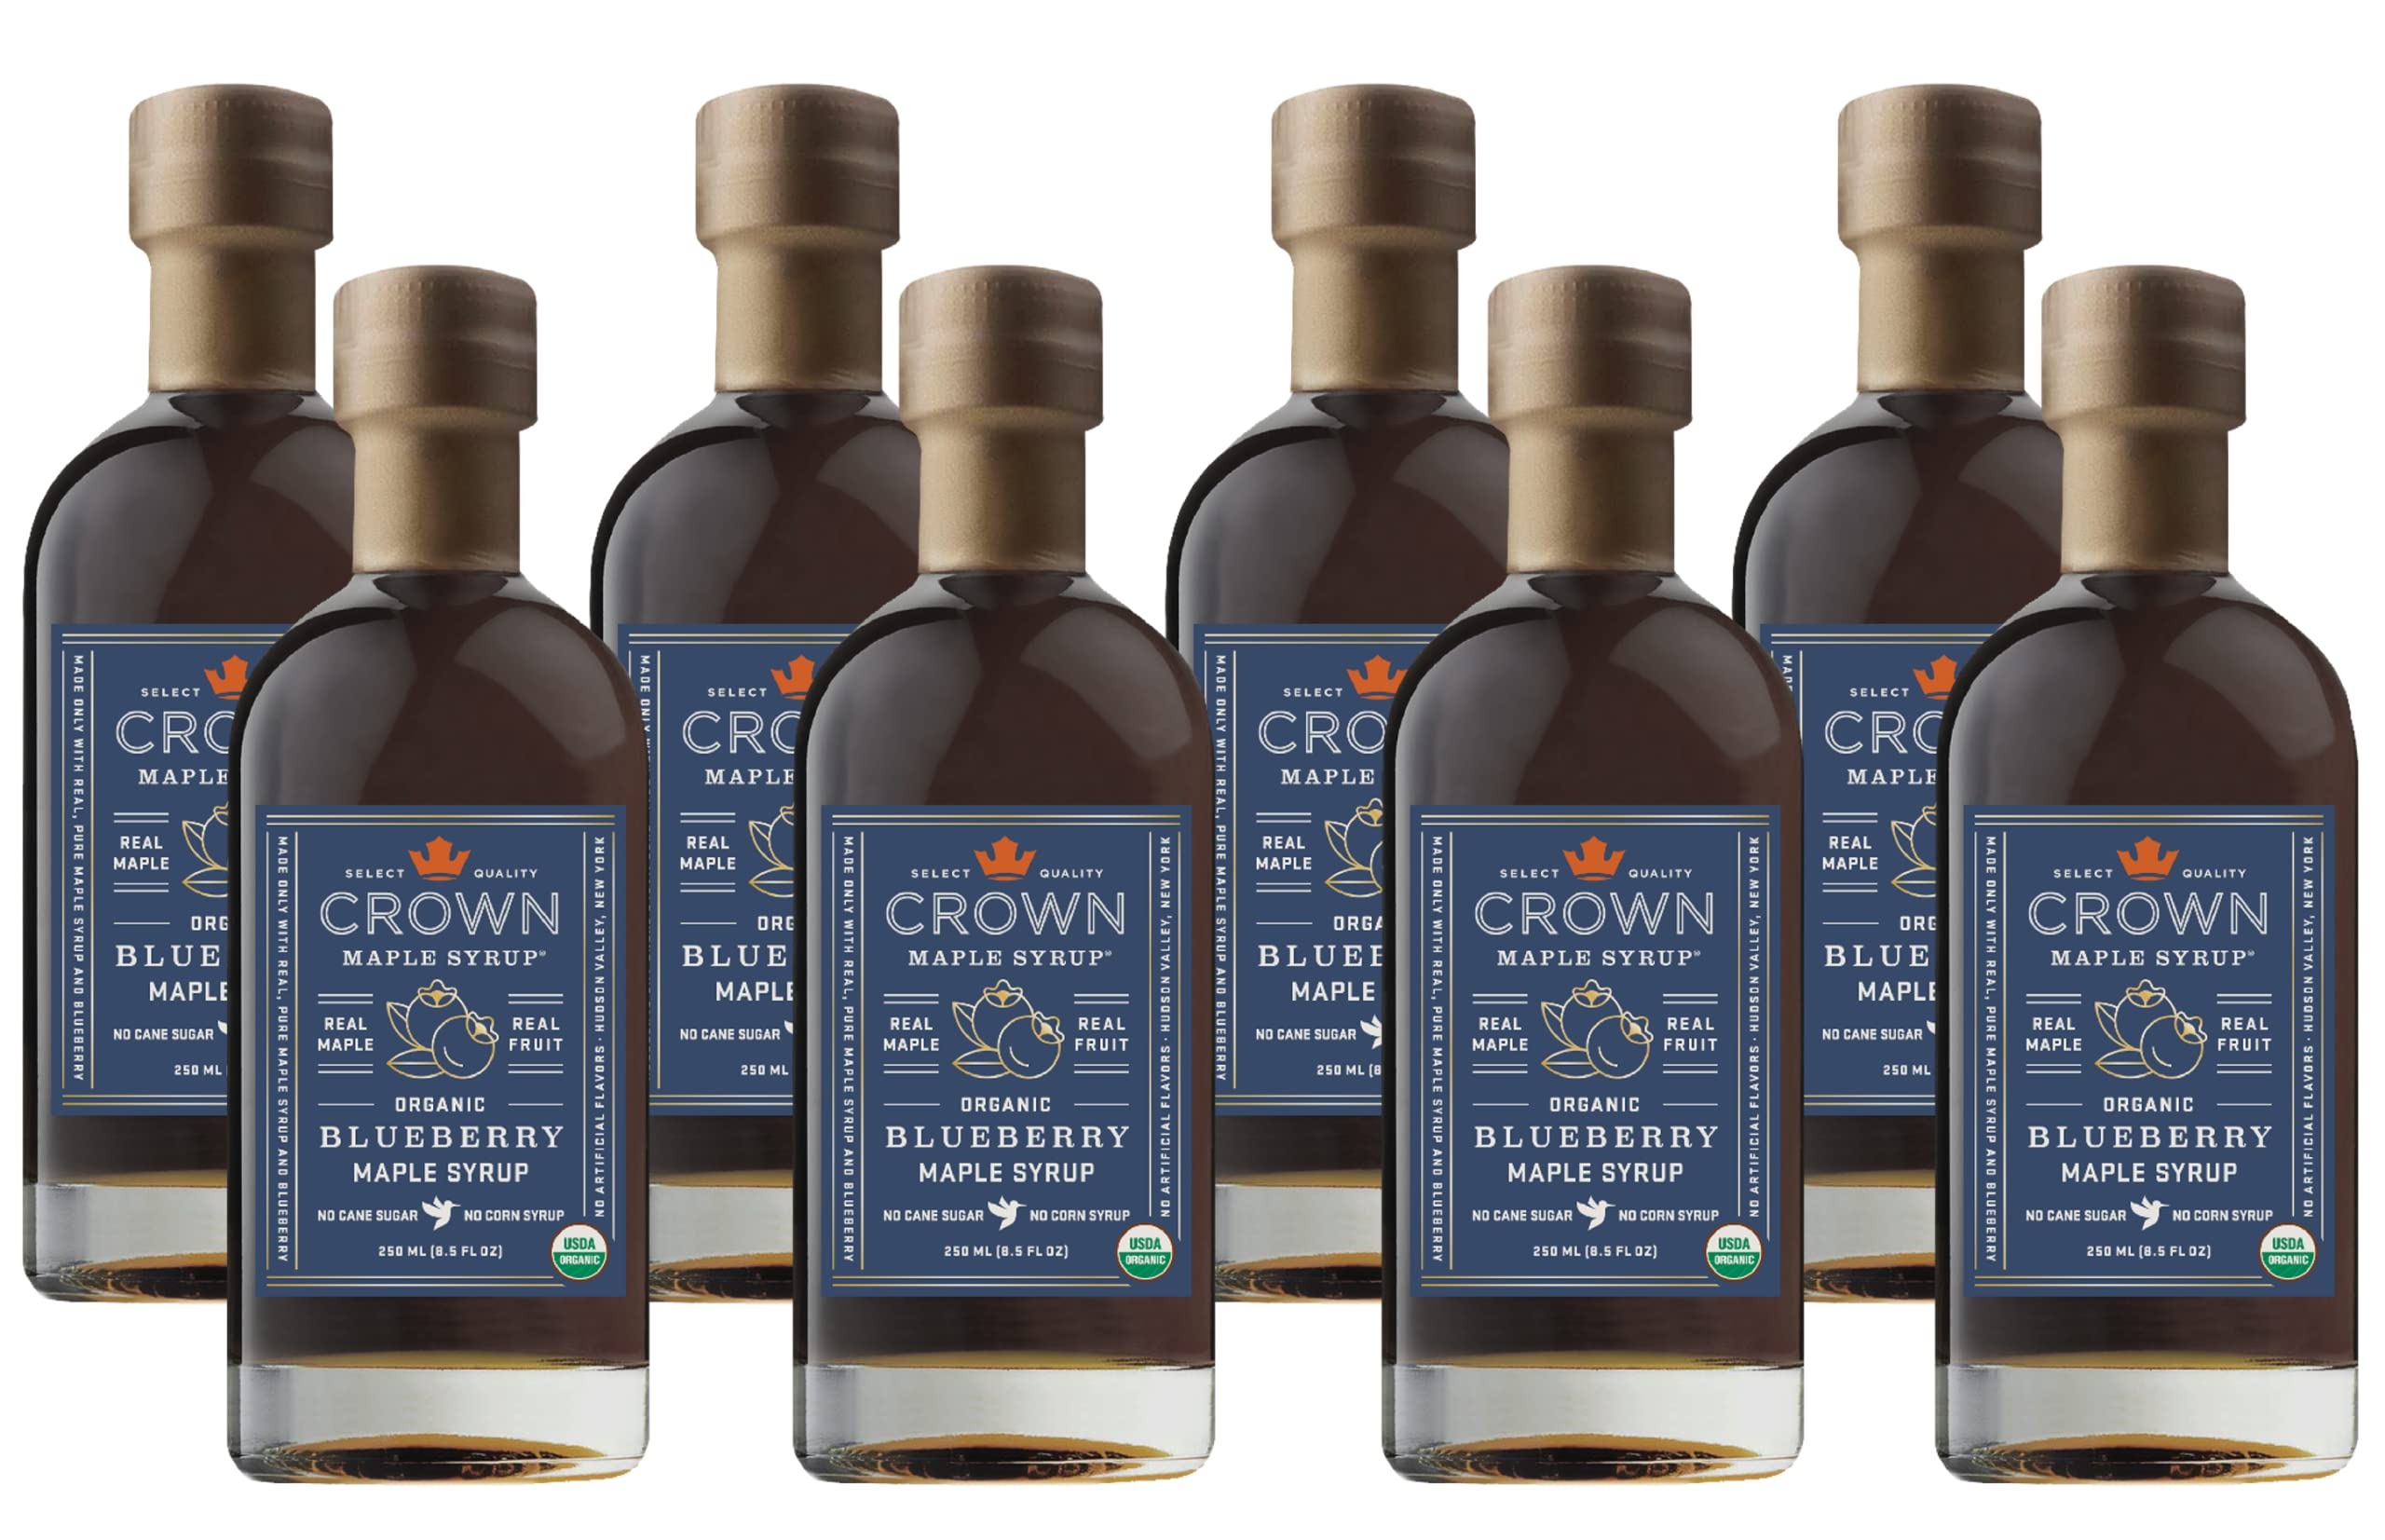
Item Name: Crown Maple Blueberry Infused Certified Organic Maple Syrup, 8.5 Fl Oz, 8-Pack, Pancakes, Waffles, Cocktails, Marinades
Bullet Point 1: TOP IT OFF: Drizzle maple syrup on yogurt, oatmeal and ice cream, in coffee, tea, hot chocolate or as a mixer with bourbon, rye and whiskey cocktails; And of course, brunch or breakfast pancakes, waffles, French toast & bacon
Bullet Point 2: NUTRIENT RICH: Crown Maple Organic Syrup is rich in antioxidants like manganese and zinc; Plant-based, versatile topping and ingredient for hearty pastries, sticky buns, baked goods and desserts
Bullet Point 3: CERTIFIED ORGANIC GRADE A MAPLE SYRUP: Crown Maple is estate-produced from the Taconic Hardwood Forest which extends from New York Eastern Mid-Hudson Valley to Central Western Vermont; Gluten free, non-gmo, vegan
Value: 51.0
Unit: Fl Oz

Price: 124.505